Java virtual machine

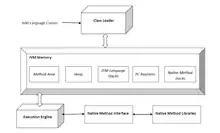
Overview of a Java virtual machine (JVM) architecture based on The Java Virtual Machine Specification Java SE 7 Edition

A Java virtual machine (JVM) is a virtual machine that enables a computer to run Java programs as well as programs written in other languages that are also compiled to Java bytecode. The JVM is detailed by a specification that formally describes what is required in a JVM implementation. Having a specification ensures interoperability of Java programs across different implementations so that program authors using the Java Development Kit (JDK) need not worry about idiosyncrasies of the underlying hardware platform.